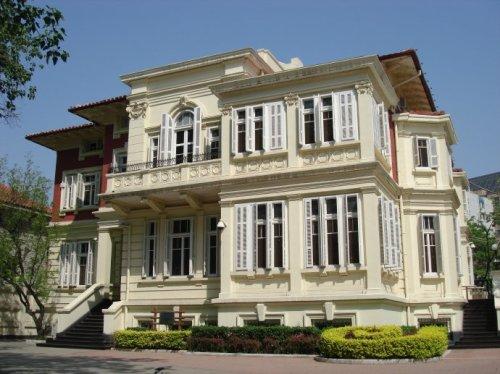
地标名称：张作相旧宅
所在城市：天津市·和平区